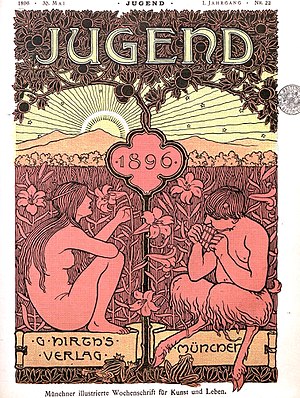
Jugendstil / Jugend i enkelte lande / Frankrig
Forside af tidsskriftet "Jugend".
Jugendstil er en kunstnerisk stilperiode i Europa 1896-1910 og i Danmark 1900-1915, hvor stilen ofte blandedes med nationalromantikken.